William Alexander Young

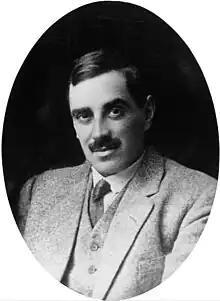
Dr William Alexander Young

William Alexander Young MB, CHB, DPH, DTM (5 November 1889 – 28 May 1928) was a Scottish doctor and surgeon who specialised in tropical medicine. He spent most of his career in West Africa, as a pathologist and bacteriologist with the West African Medical Service, where he studied many of the endemic diseases. The majority of his research was carried out in Nigeria and later at Accra, Gold Coast (modern-day Ghana). He is remembered particularly as having done much to further the understanding of the nature and epidemiology of yellow fever. He died aged 38 of yellow fever, during the course of his research.